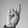
ASL letter: R